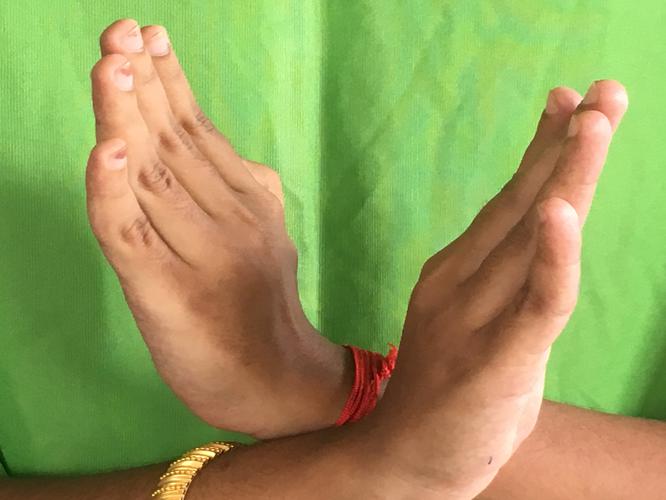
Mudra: Swastikam
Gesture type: double_hand